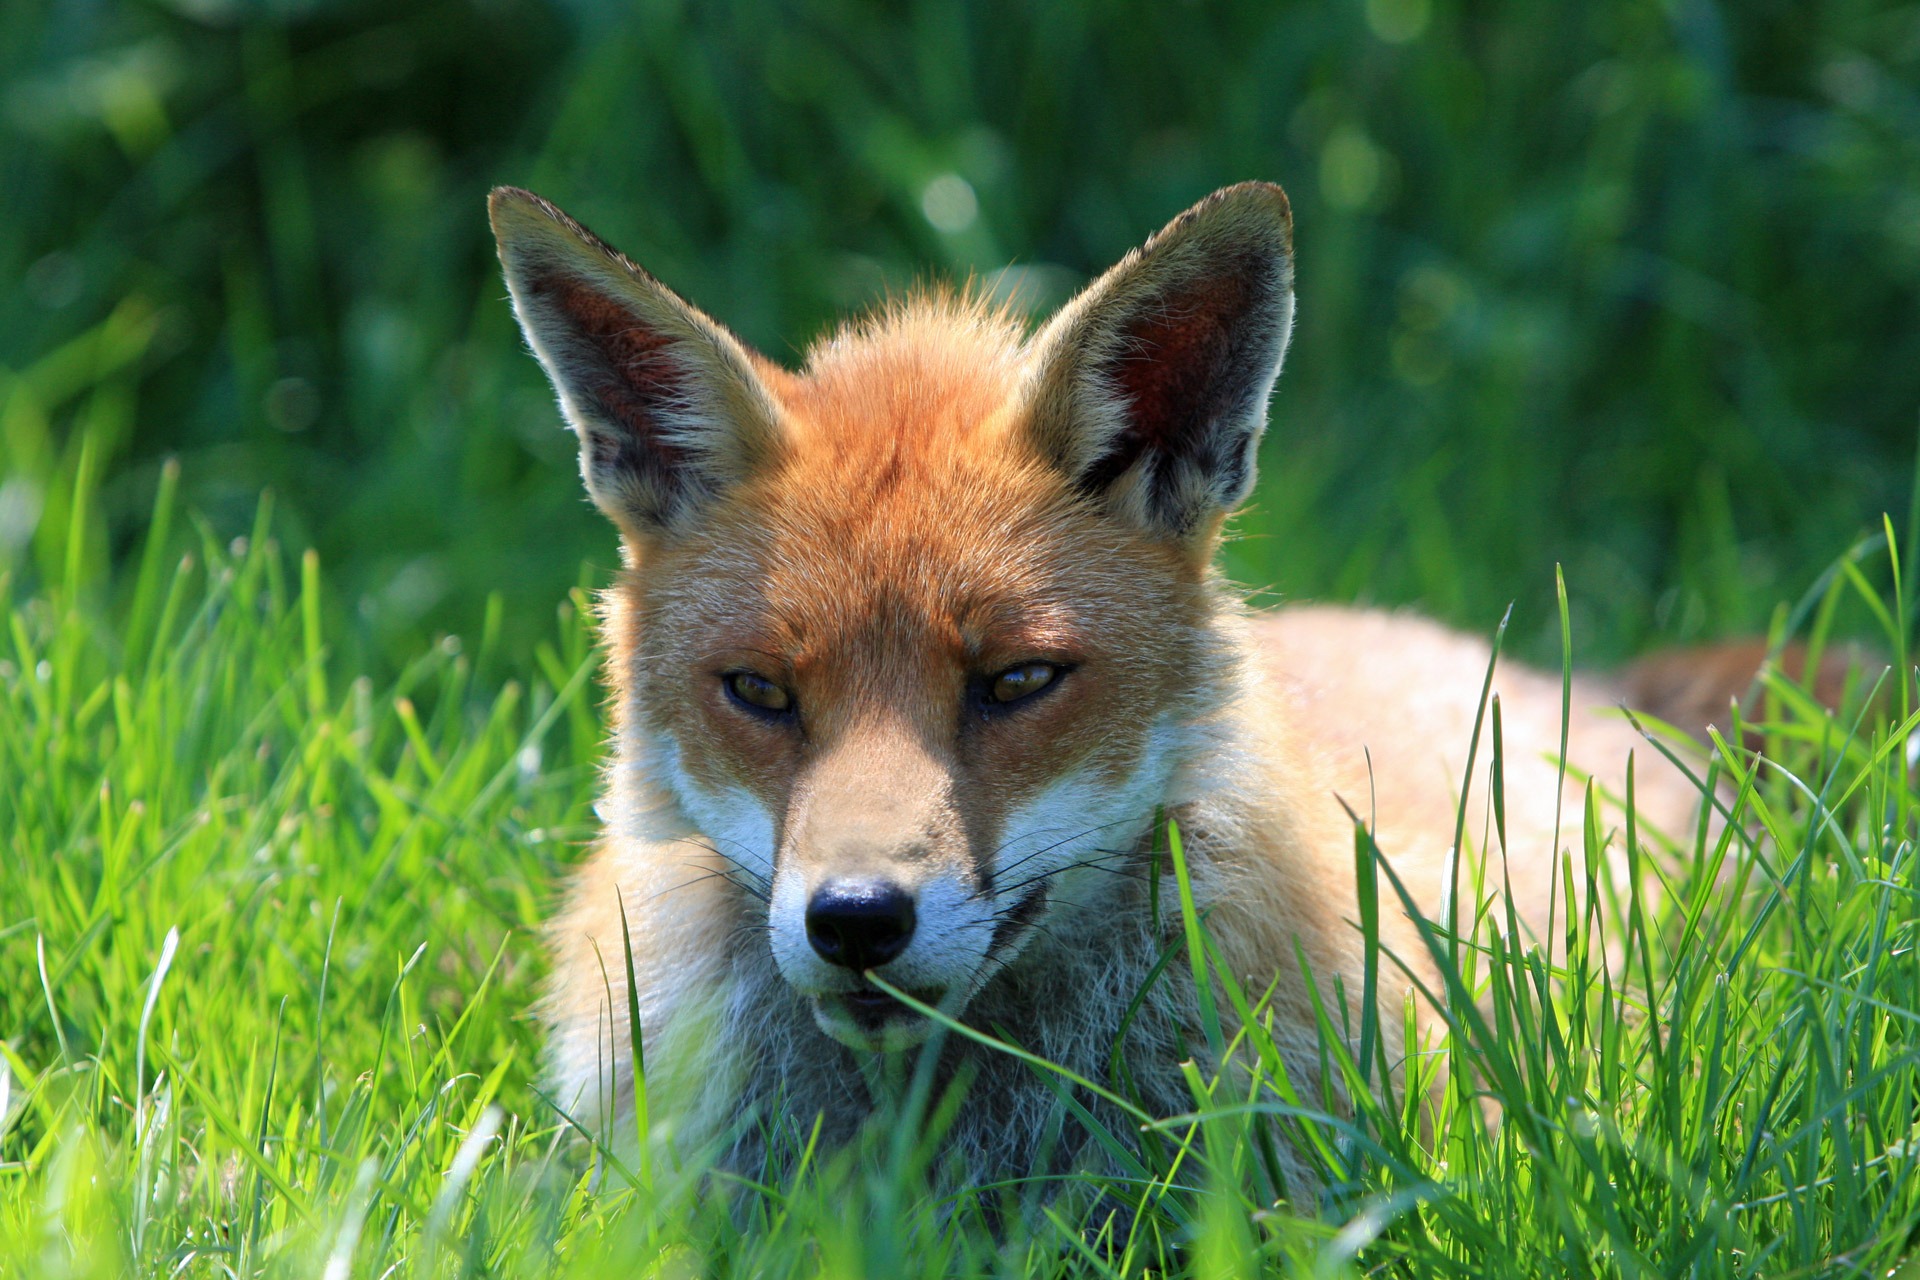
nature, grass, photo, wildlife, wild, portrait, green, red, long grass, mammal, fox, fauna, close up, red fox, face, head, vertebrate, beautiful, image, resting, dog breed, dingo, dog like mammal, red wolf, kit fox, saarloos wolfdog, carnivoran, dhole